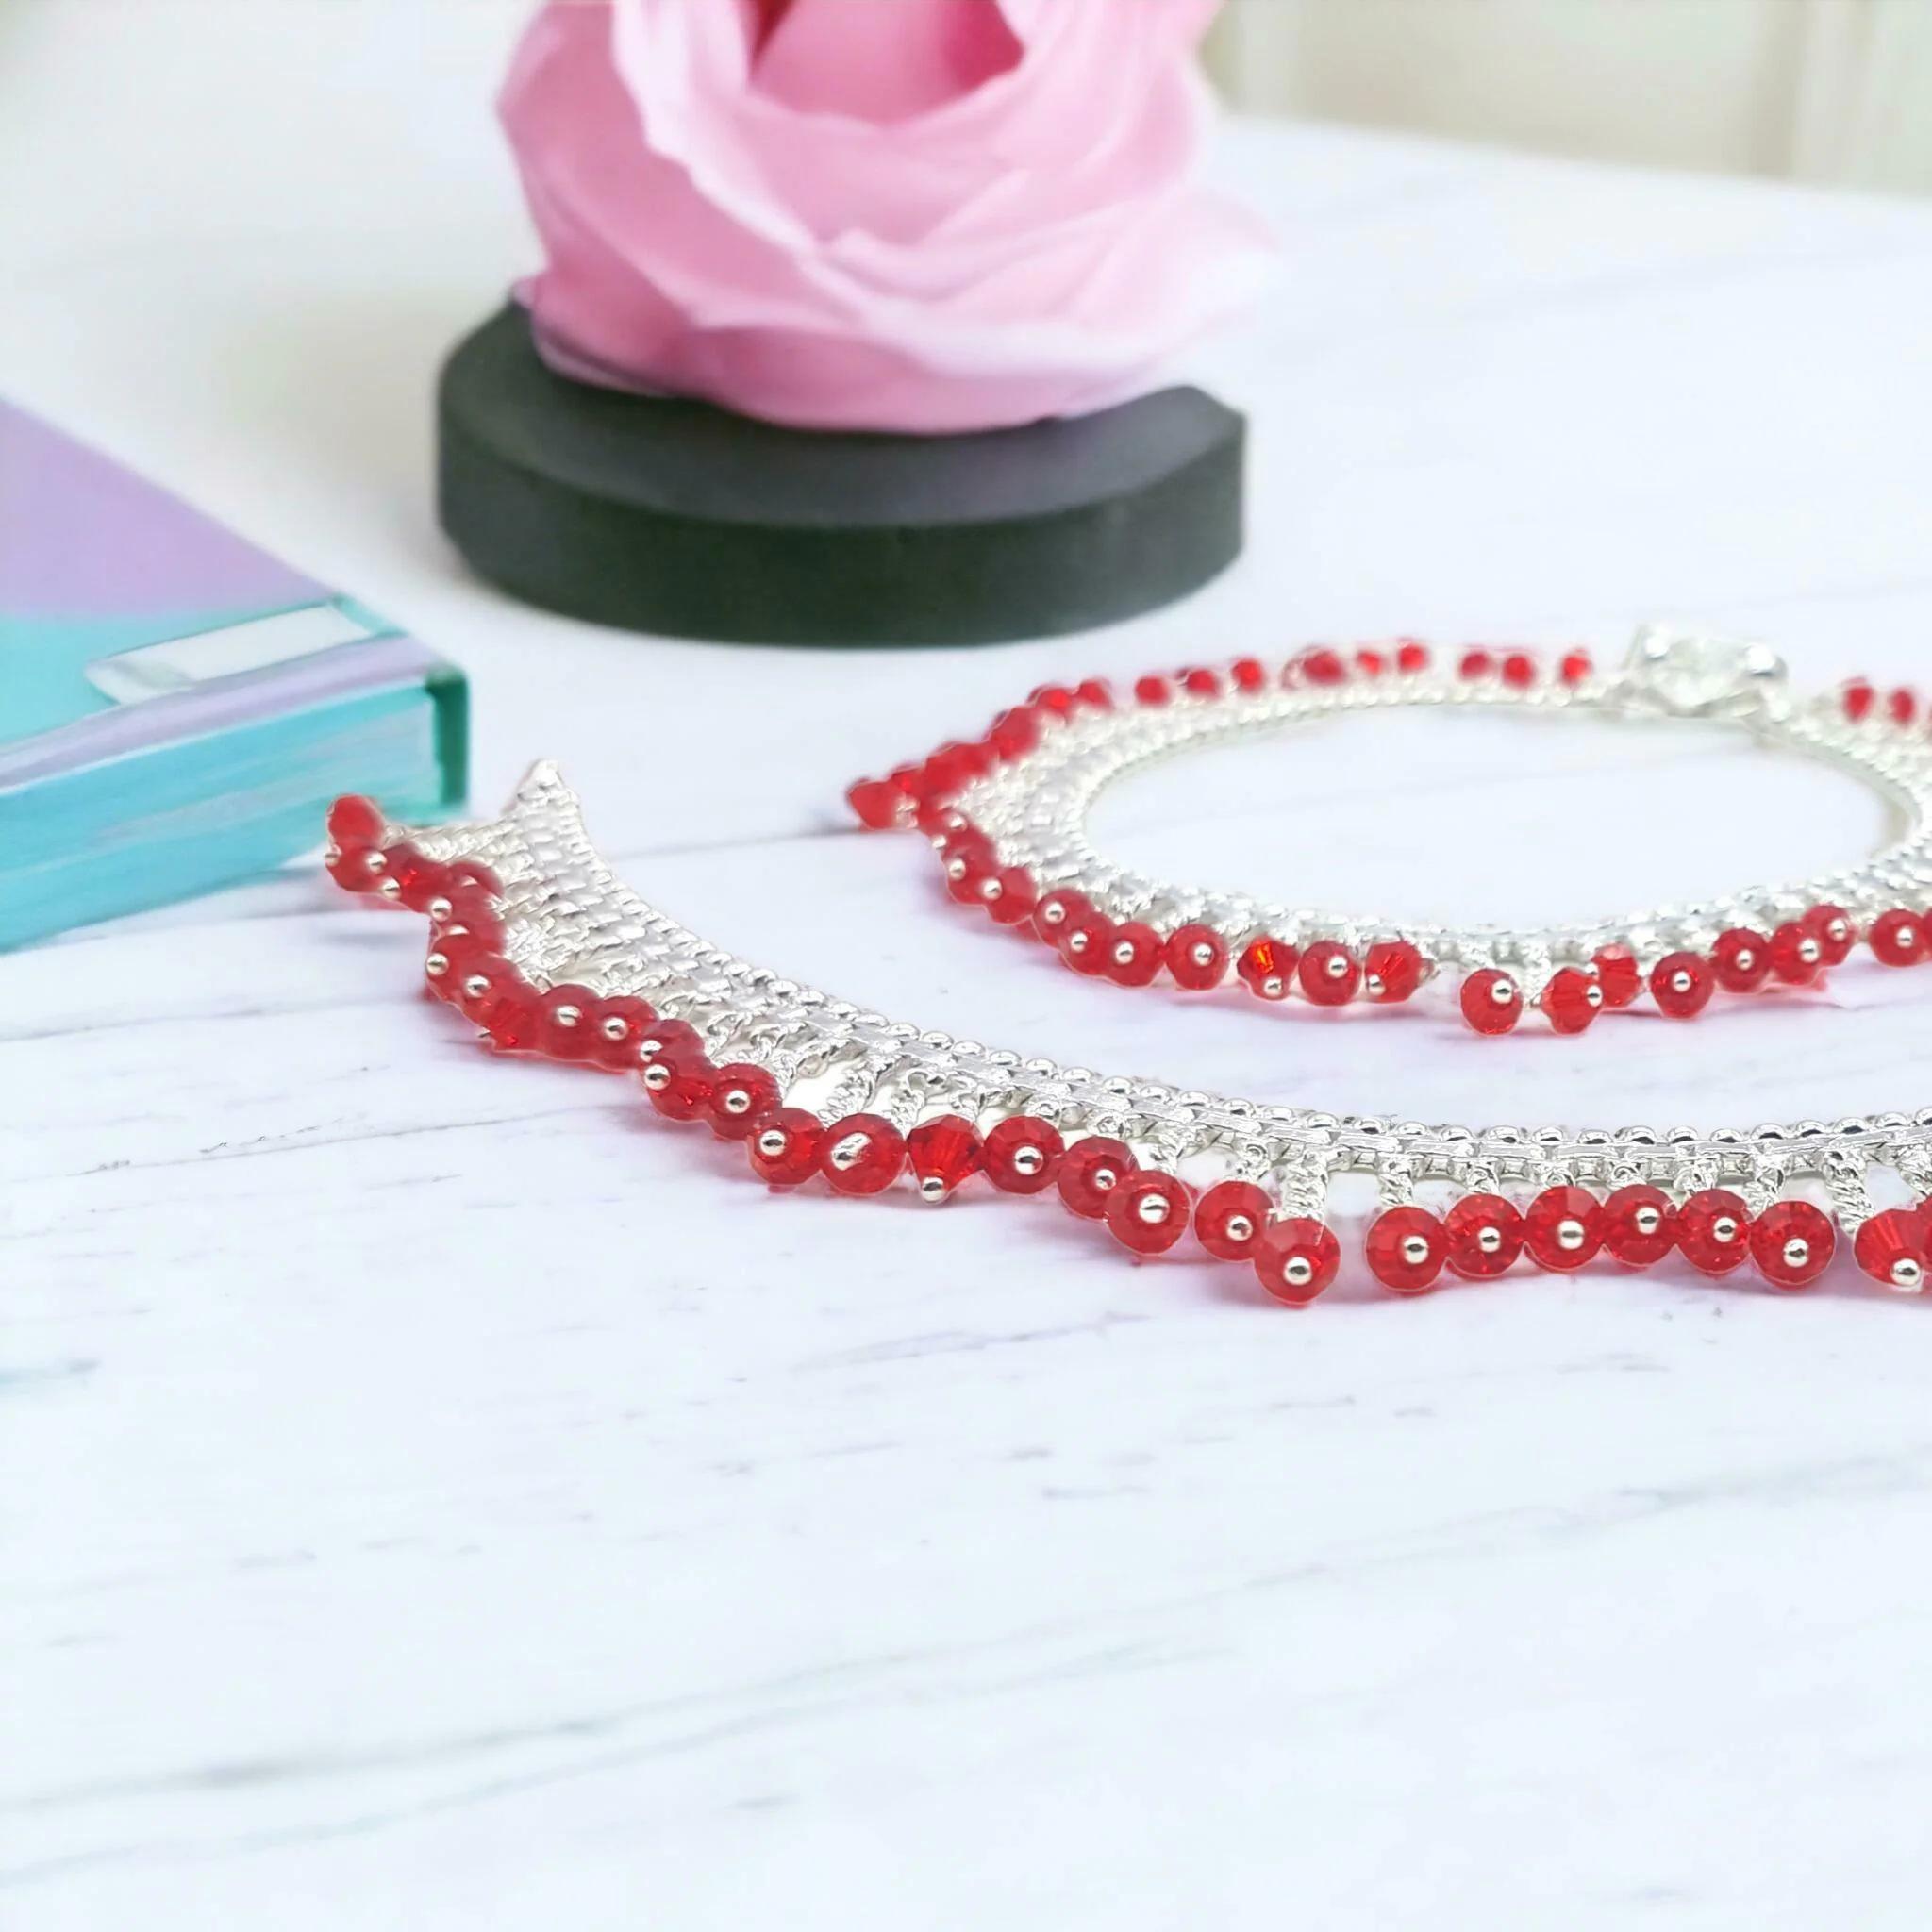
BR Ornaments A476 Alloy Anklet (Pack of 2)
Type: Anklet
Brand: BR Ornaments
Price: Rs. 299
 This silver anklet looks good with all indian outfitsor traditional outfits suitable girls and women of all ages. grab this pair of anklets, you will feel stylish ankle and shining silver anklet will make beautiful, you must buy the sns traders anklets you will never go wrong with the latest design, fancy anklets in silver jewellery.